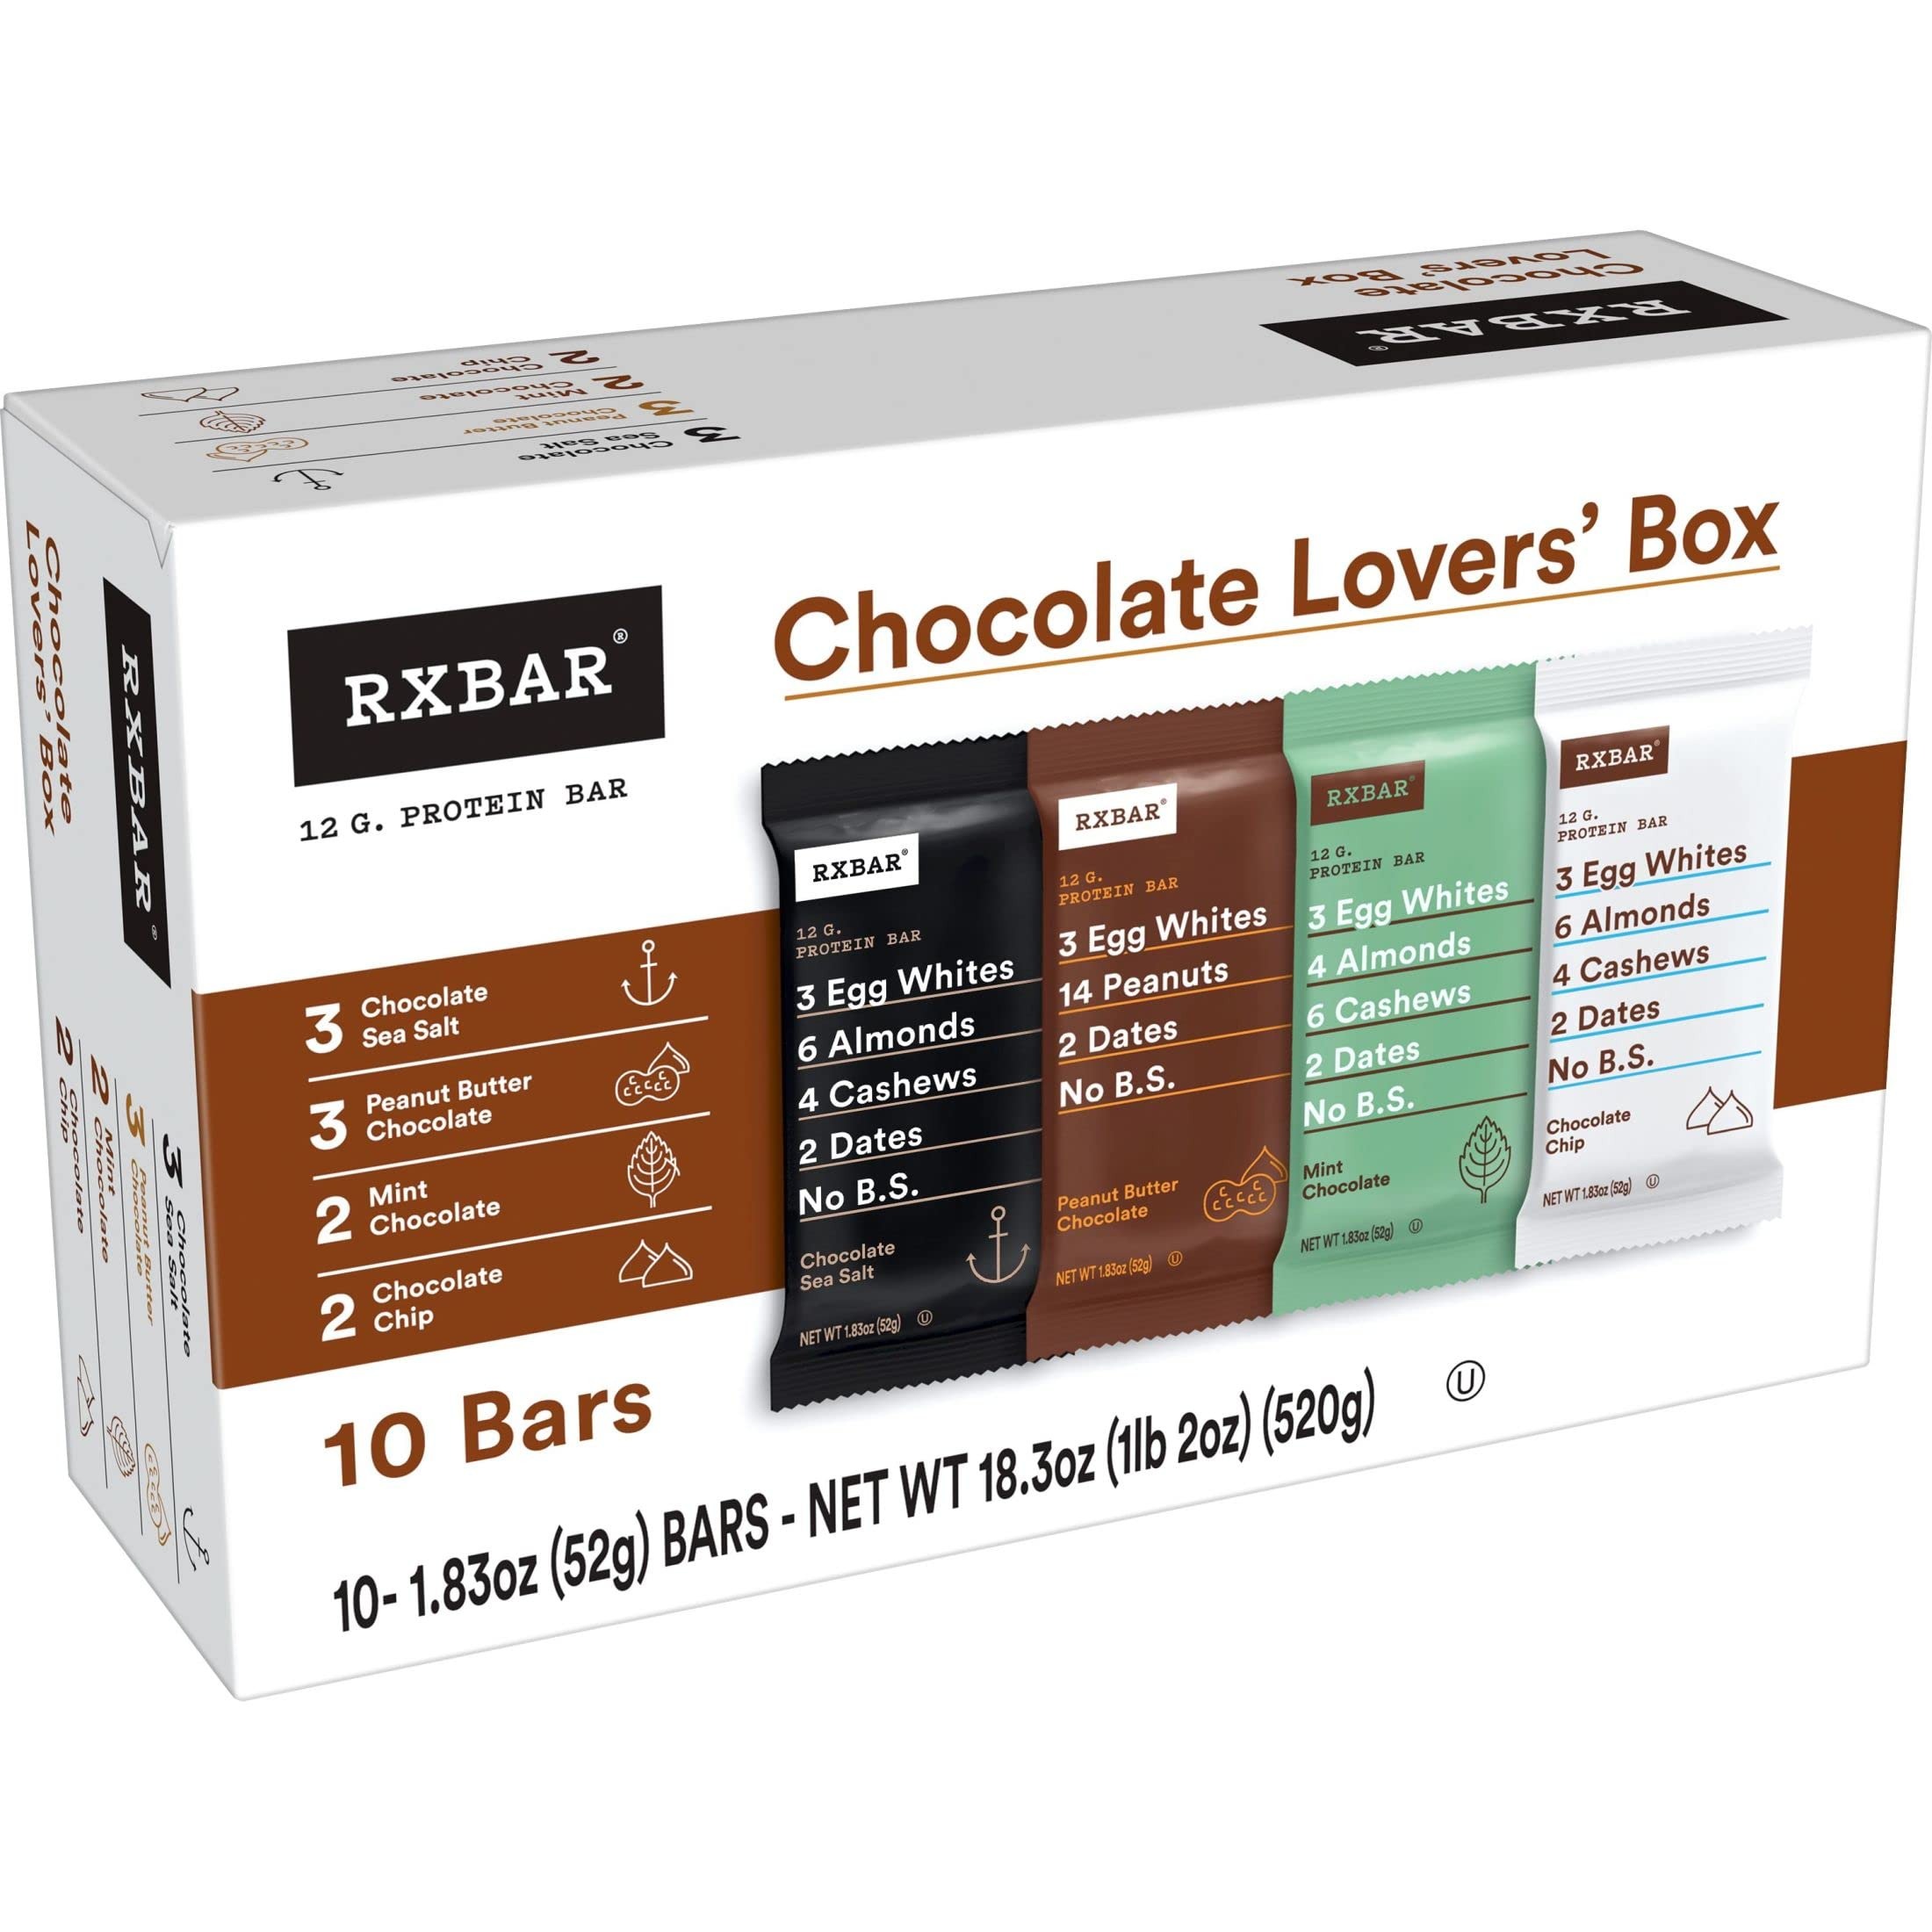
Item Name: RXBAR Protein Bars, 12g Protein, Gluten Free Snacks, Variety Pack (10 Bars)
Bullet Point 1: Discover four chocolate flavors; Chocolate Sea Salt, Peanut Butter Chocolate, Mint Chocolate and Chocolate Chip; Made with a few real food ingredients
Bullet Point 2: Made for chocolate lovers; This variety pack is full of fan-favorite RXBAR protein bars; Easy on-the-go snacks for a perfect anytime boost
Bullet Point 3: Each bar contains a few simple real food ingredients and delicious flavors, with 12g of protein; Gluten free; and no B.S.
Bullet Point 4: Enjoy these protein bars at breakfast time, lunch time, or as a workout snack; RXBARs are the perfect protein bar for an active lifestyle
Bullet Point 5: Includes three Chocolate Sea Salt, three Peanut Butter Chocolate, two Mint Chocolate, two Chocolate Chip; 10 bars total
Value: 18.3
Unit: Ounce

Price: 16.98